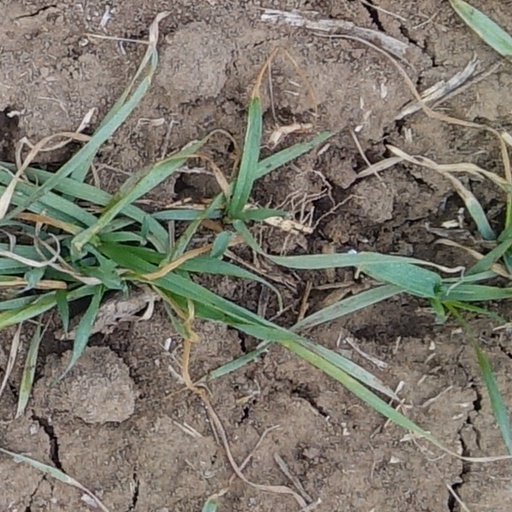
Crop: wheat